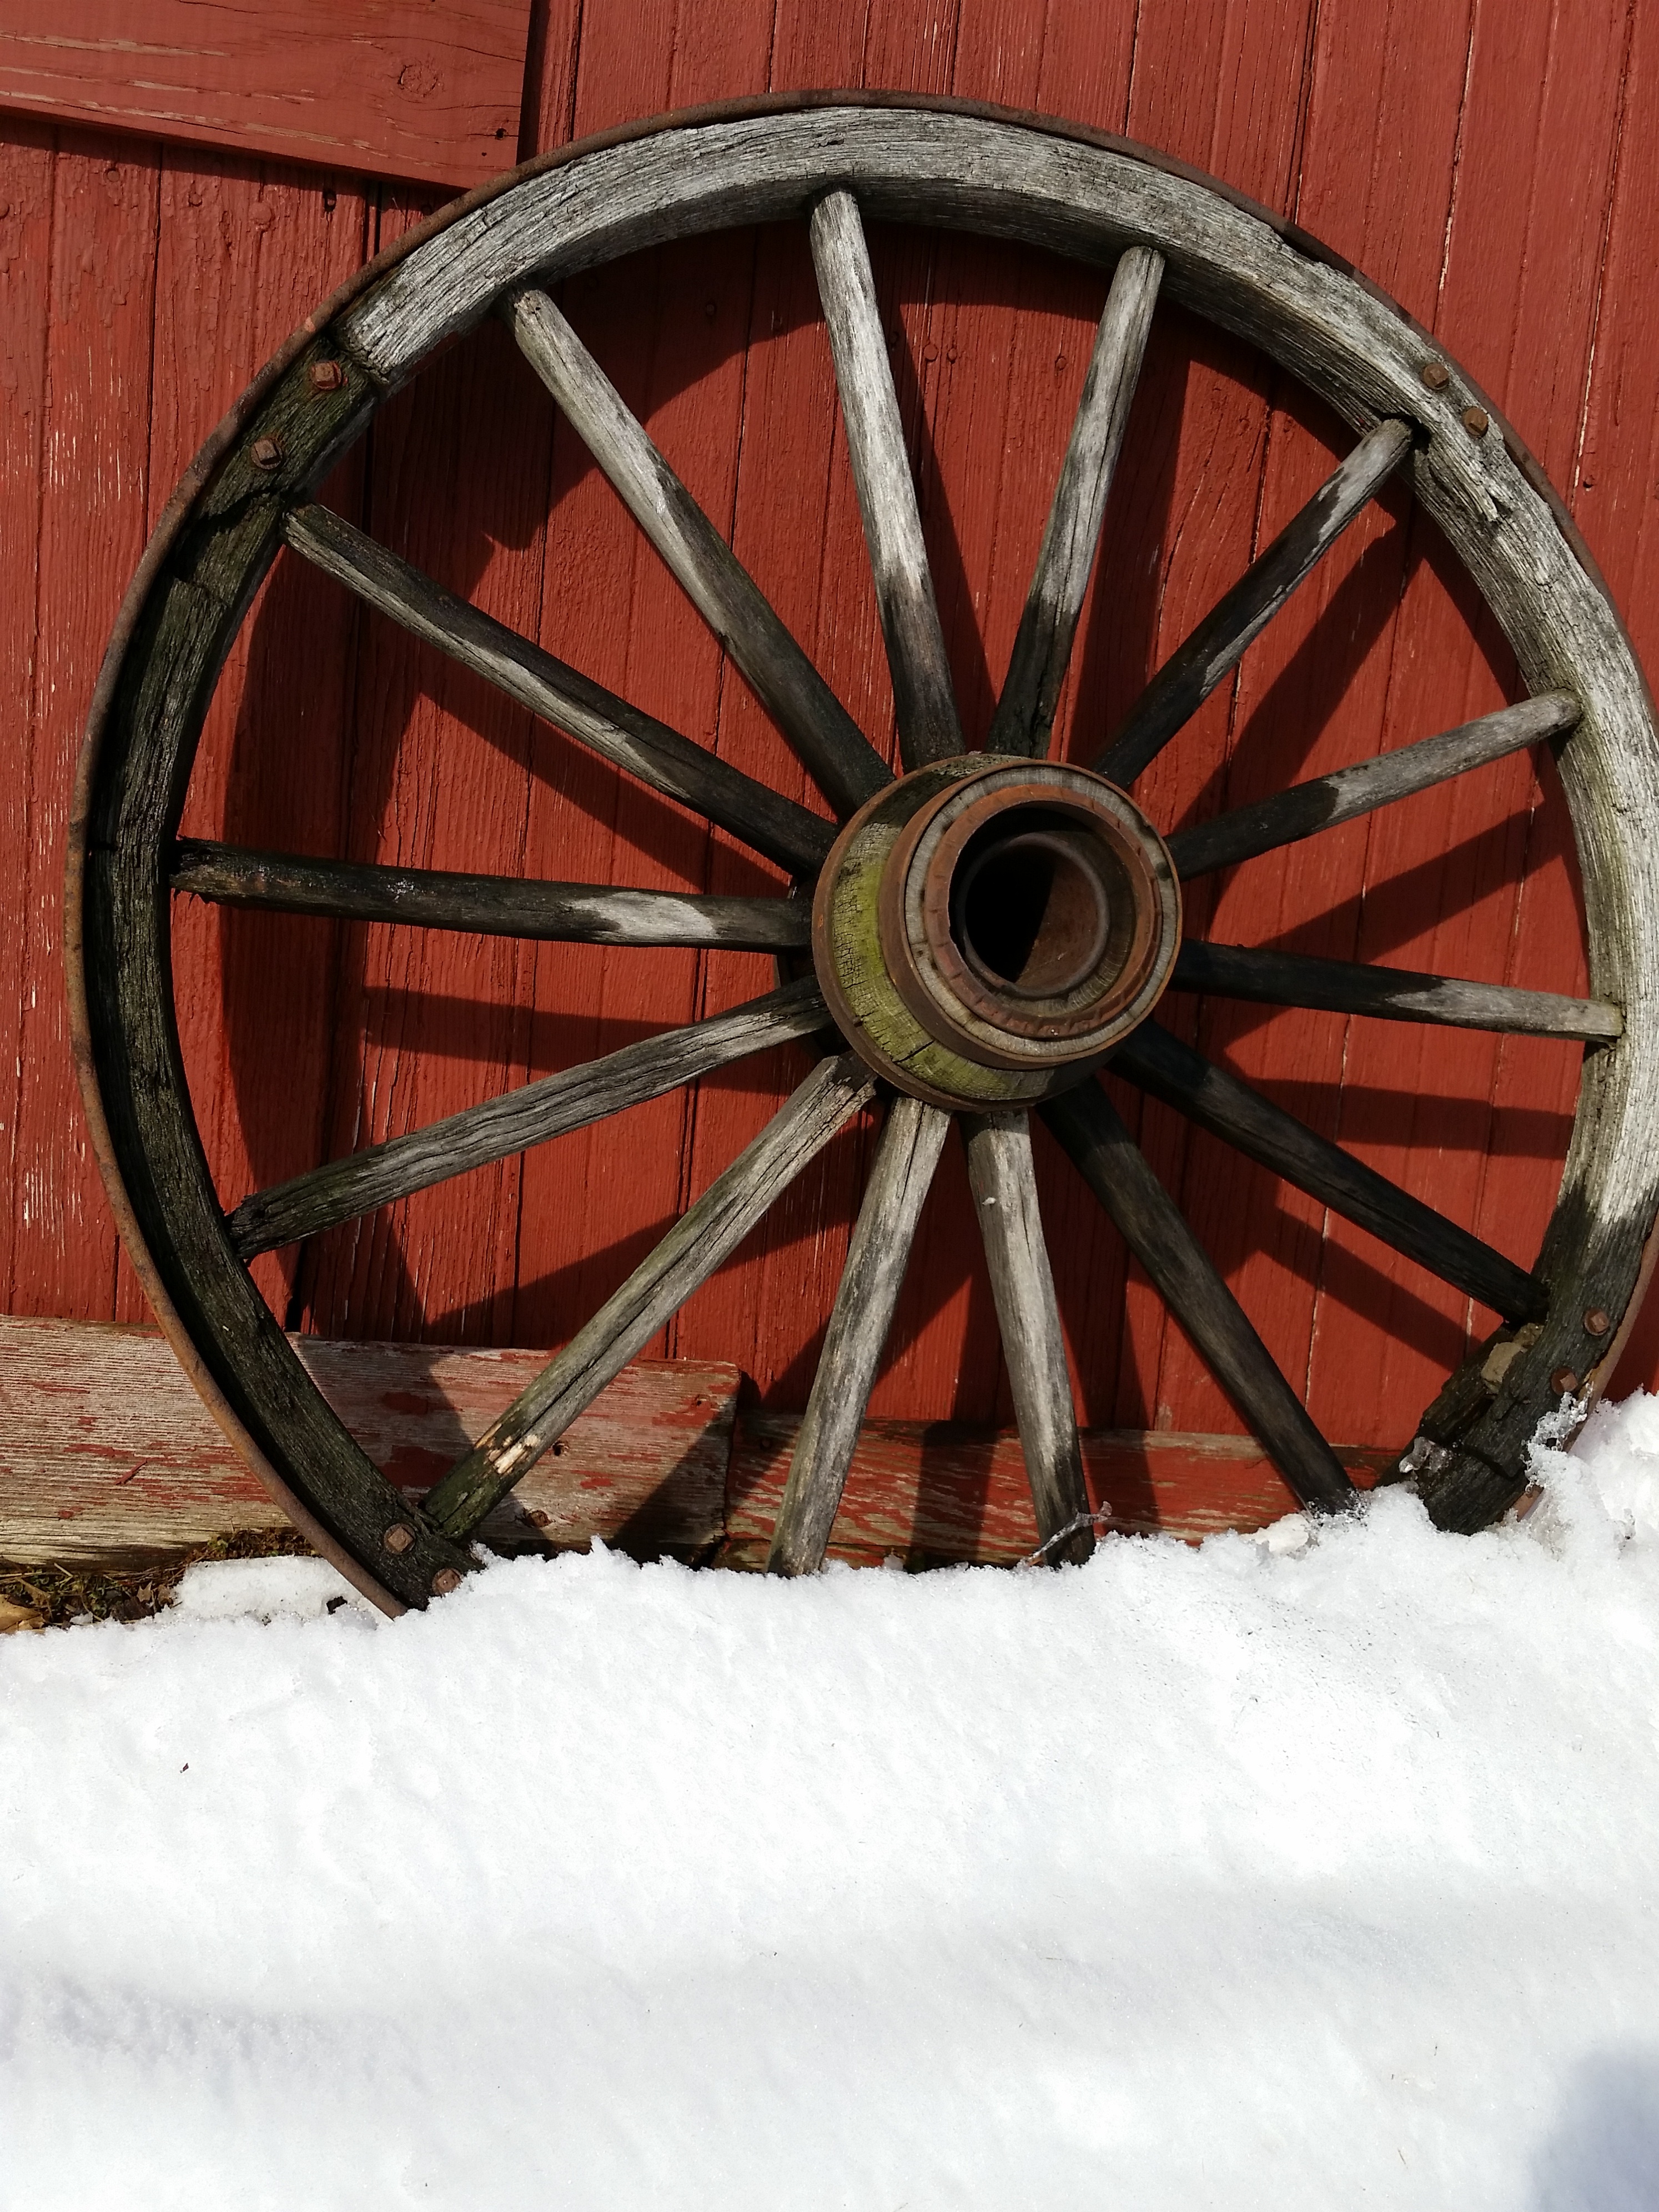
snow, wheel, country, vehicle, spoke, tire, circle, rim, old fashioned, bicycle wheel, automotive tire